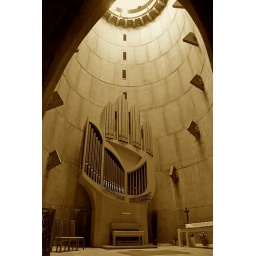
home of some amazing stained glass by Arcabas